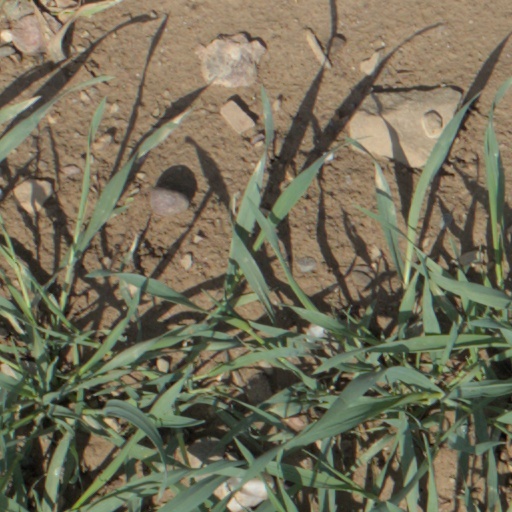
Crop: wheat